Mehdi Nafti

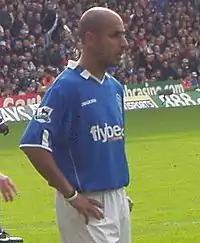
Nafti playing for Birmingham City in 2005

Mehdi Nafti (born 28 November 1978) is a Tunisian football manager and former player.